Anthropos Pavilion

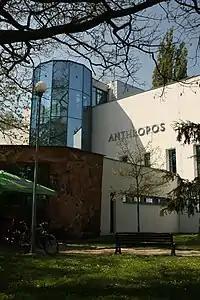
Anthropos Pavilion.

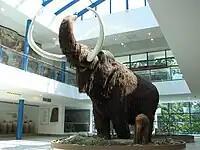
A life-size model of mammoth. The central point of the main exhibition hall.

Anthropos (or Anthropos Pavilion, from the Greek "Άνθρωπος", human or man) is a museum located in the city of Brno, South Moravia, Czech Republic. The museum is a part of the Moravské zemské muzeum (Moravian Museum). It focuses on exhibitions presenting the oldest history of Europe and mankind. In a 2009 exhibition, the museum presented the most important art works of the Paleolithic era, such as Venus of Willendorf (exhibited for the first time outside of Austria) and Venus of Dolní Věstonice.